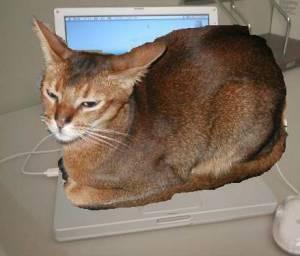
Abyssinian